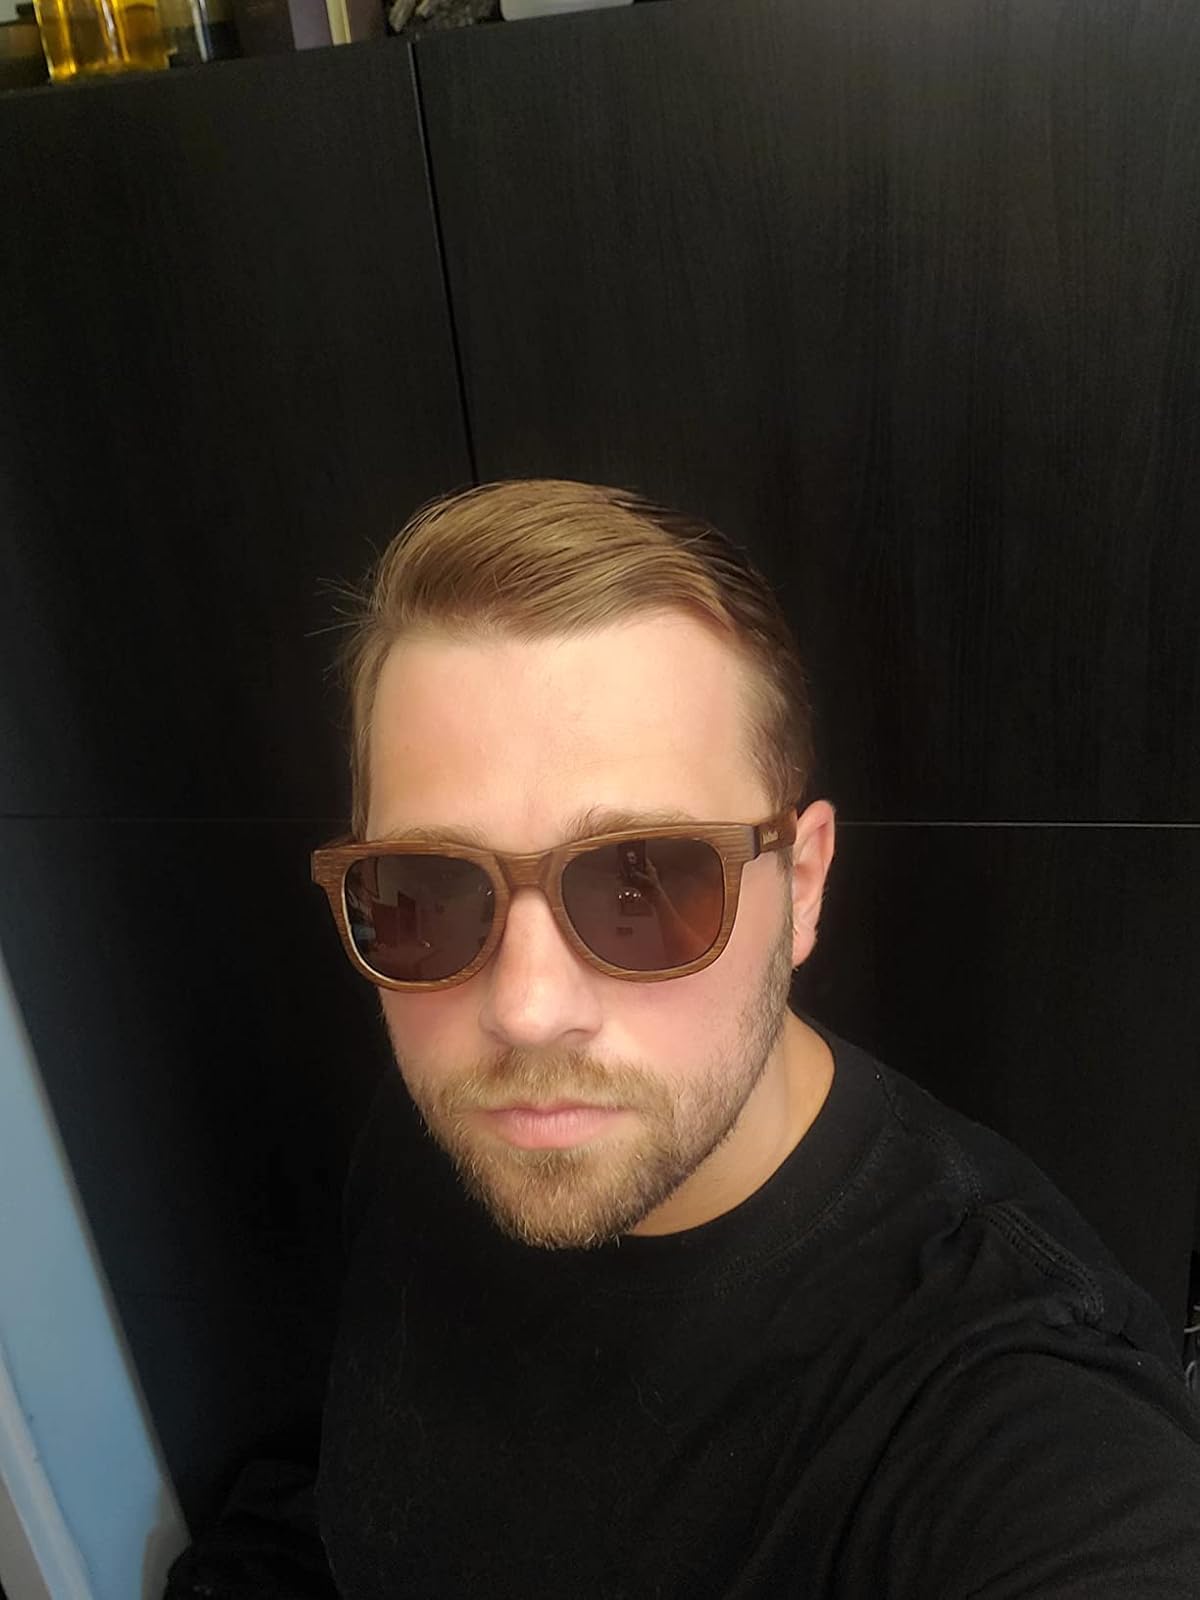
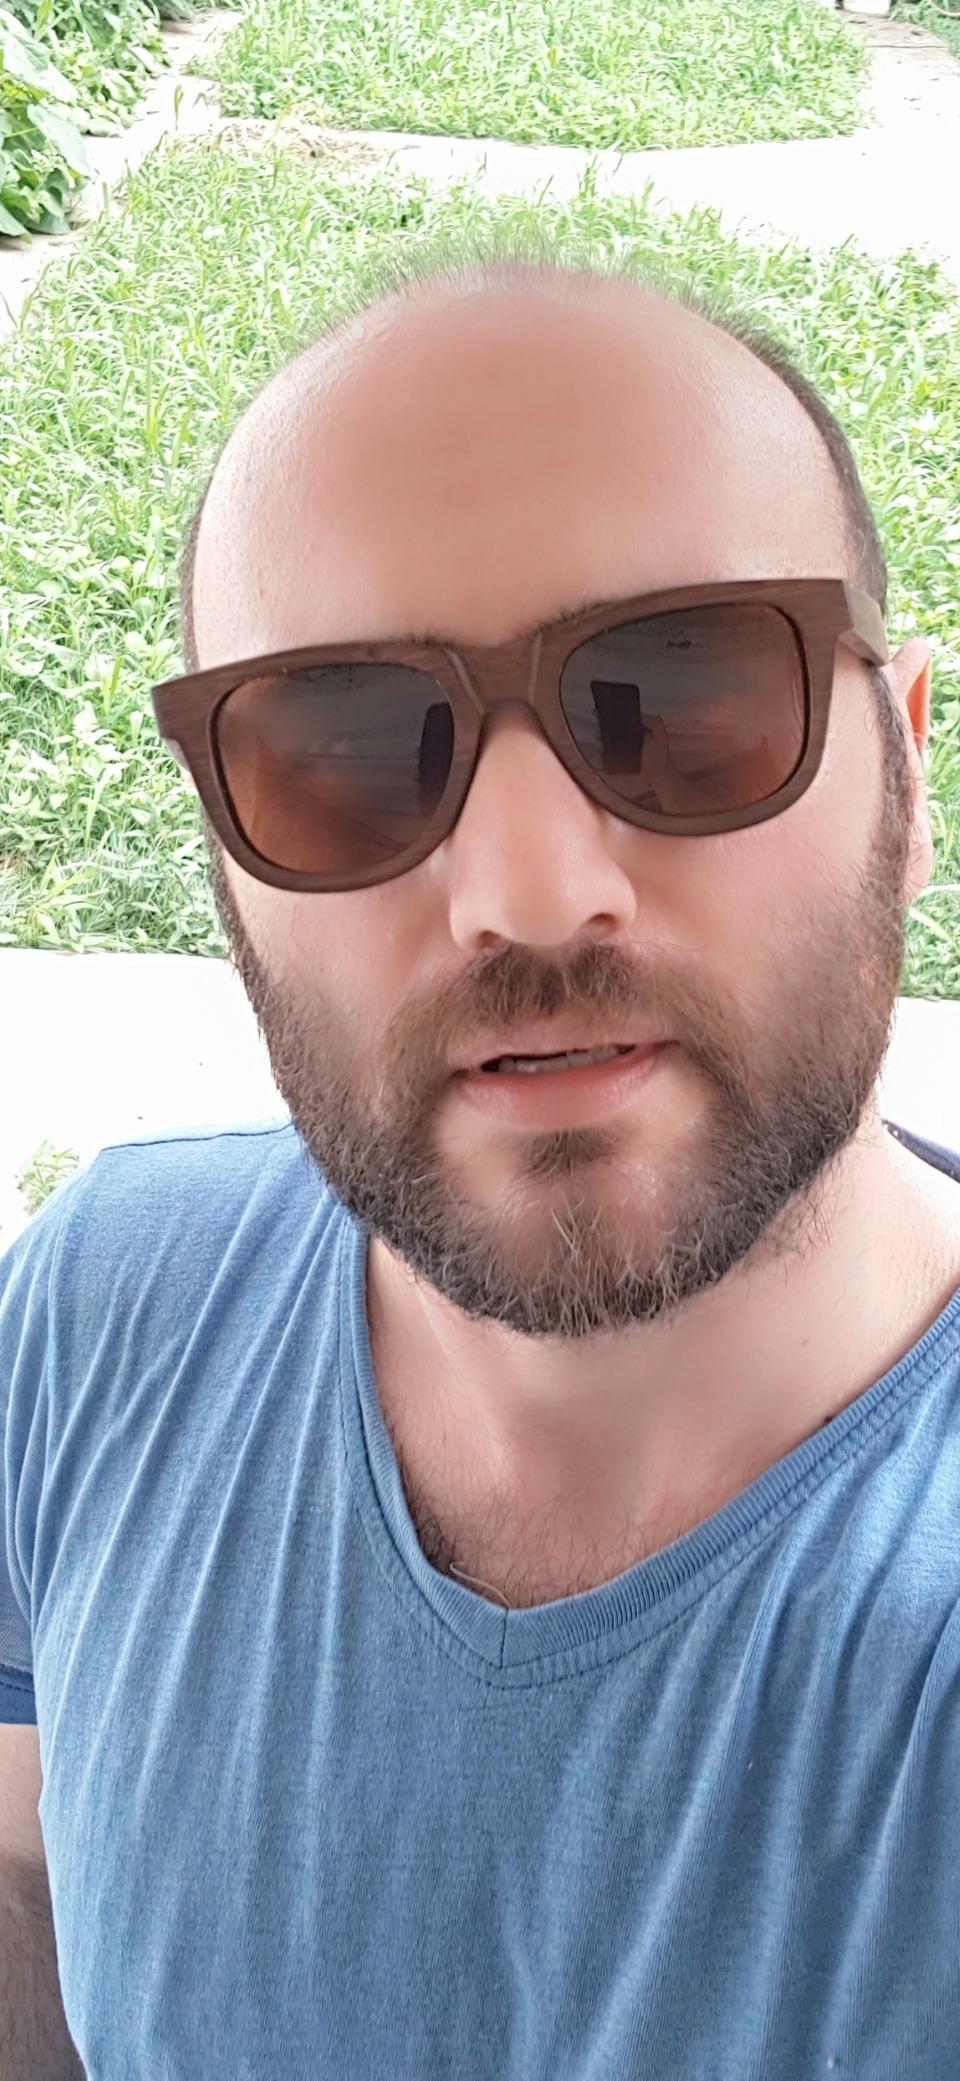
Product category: accessories_sunglasses
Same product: yes